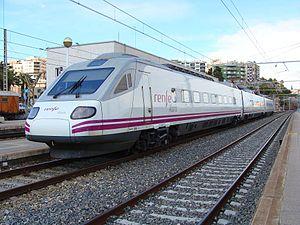
L'ETR 490 est une rame de la série Pendolino, train à grande vitesse pendulaire produit en 1998 par le constructeur italien Fiat Ferroviaria à la suite d'une commande de la Renfe pour une utilisation sur le réseau Alta Velocidad Española.
Un train de voyageurs est un train destiné à transporter des personnes. Il est ainsi opposé à un train de fret, destiné à transporter des marchandises.